Statue of Vincent and Theo van Gogh

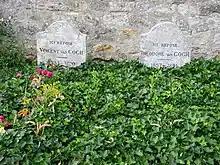
The graves of Vincent and Theo van Gogh, beside each other, in Auvers-sur-Oise

The statue was a gift from Van Lanschot Bankiers, to mark the 225th anniversary of the founding of the bank in 1737. The Van Lanschot family were also originally from Zundert. The Van Gogh brothers were born nearby, Vincent in 1853 and Theo in 1857. The house where they were born has since been demolished, but there is now a museum at the on the site. Their father was a Dutch Reformed church pastor who preached at the on the square.